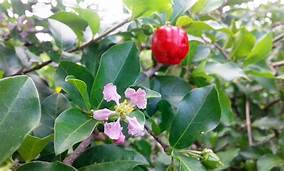
Label: others